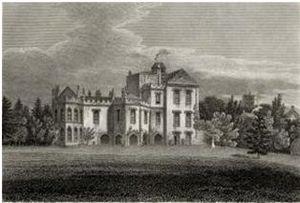
Holywell House était une maison située à St Albans dans le Hertfordshire, en Angleterre.